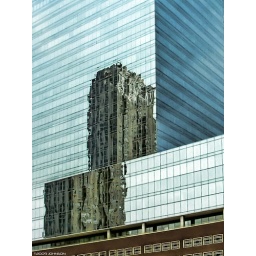
One building is reflected by the face of another in this downtown Jersey City shot.